Describe the emotion expressed in this image:  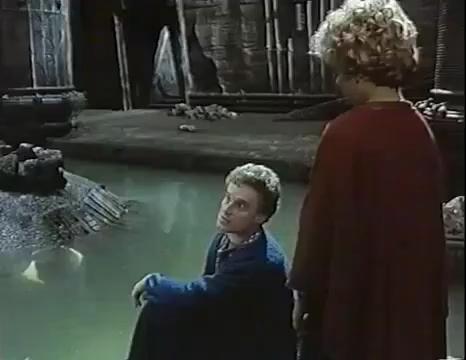
This person displays Fear, valence and arousal with low intensity.